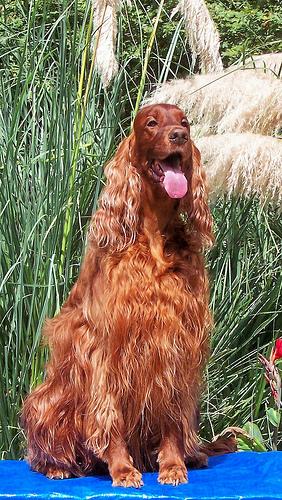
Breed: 207-n000011-Irish_setter